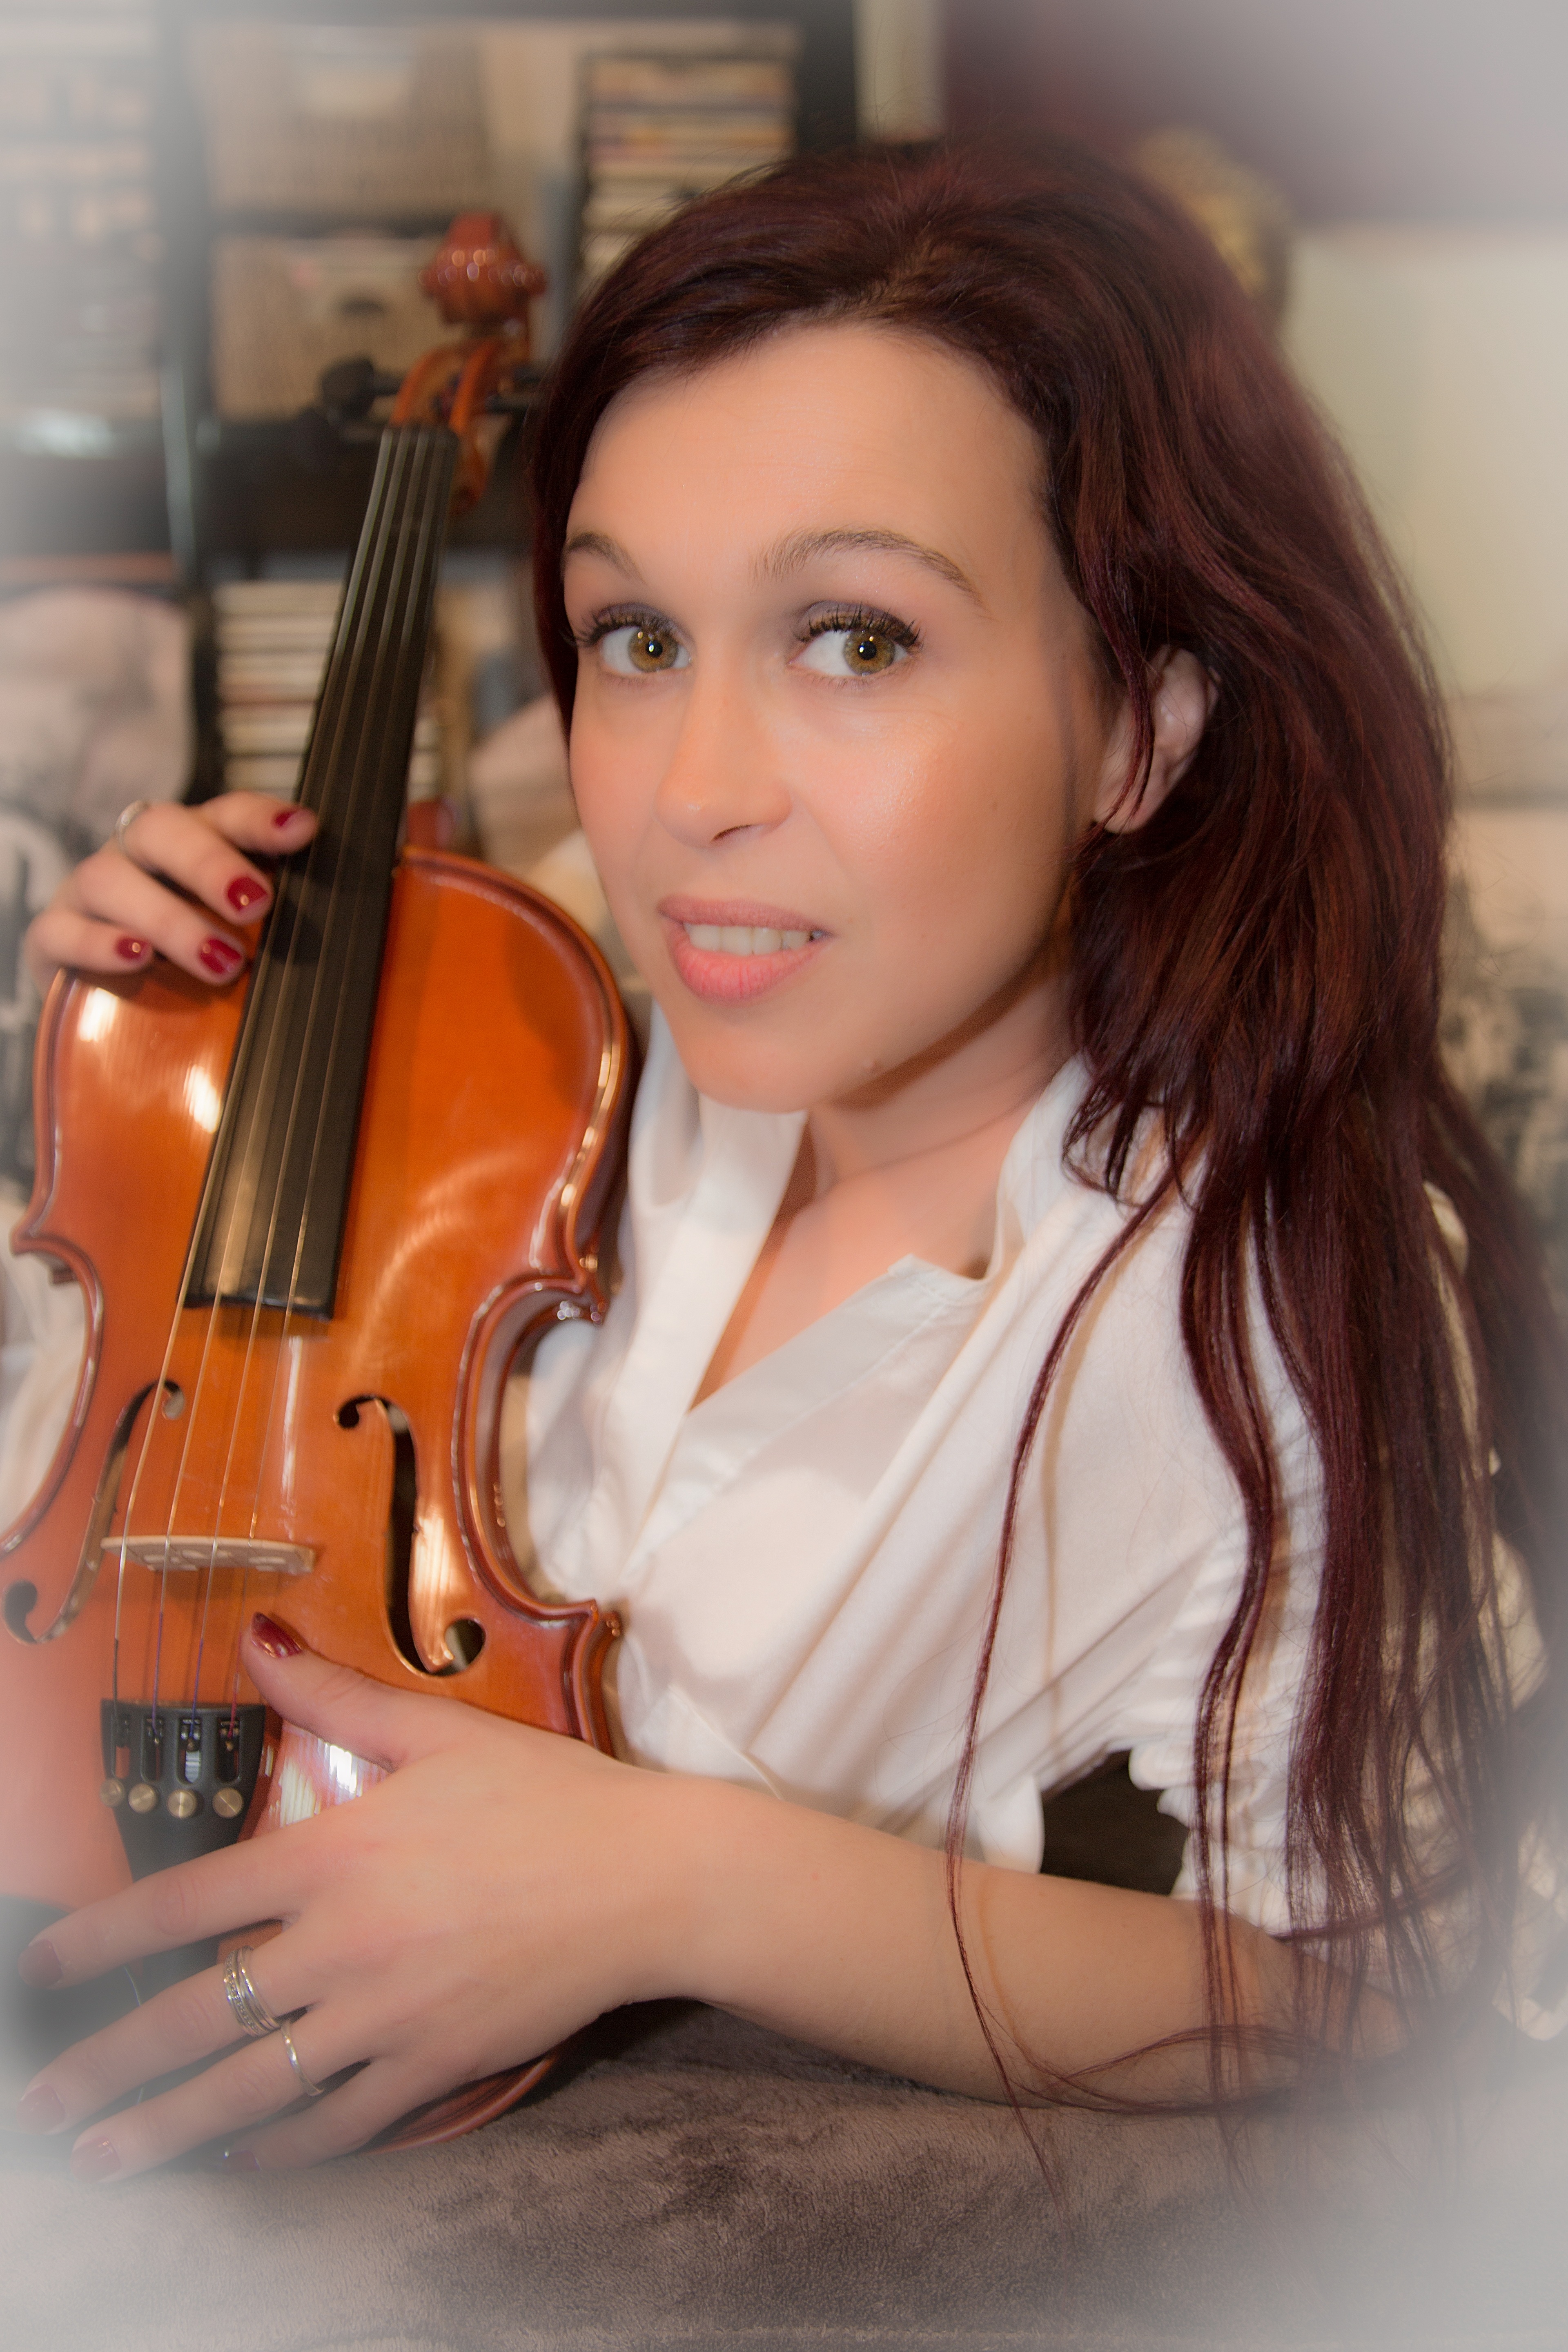
person, girl, woman, hair, photography, female, singer, portrait, model, fashion, clothing, lady, hairstyle, long hair, violin, singing, picture, skin, beauty, beautiful, sexy, elegant, pretty, mode, violinist, photo shoot, brown hair, female beauty, string instrument, bowed string instrument